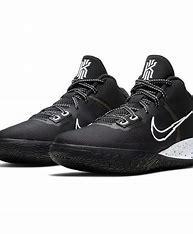
Brand: Nike
Model: Kyrie Flytrap 4